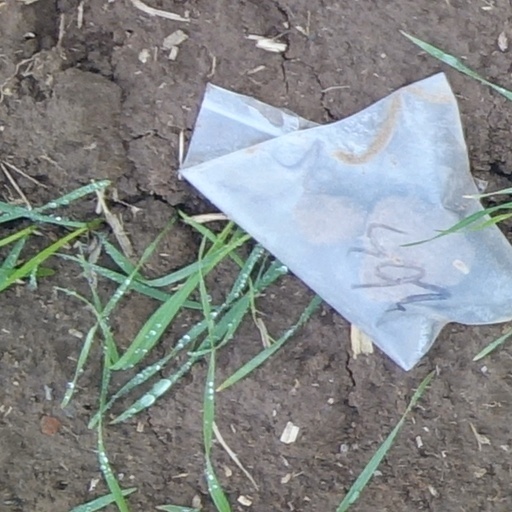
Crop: wheat